Raffaello Gambogi

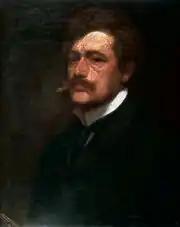
"Self-Portrait", 1903

Raffaello Gambogi (1874 in Livorno – 1943) was an Italian painter, mainly of urban landscapes and genre scenes.